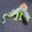
Label: lizard